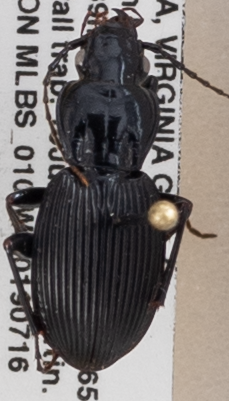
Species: Pterostichus lachrymosus
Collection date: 2019-07-16
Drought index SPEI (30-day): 0.274
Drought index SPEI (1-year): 2.09
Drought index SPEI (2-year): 2.09